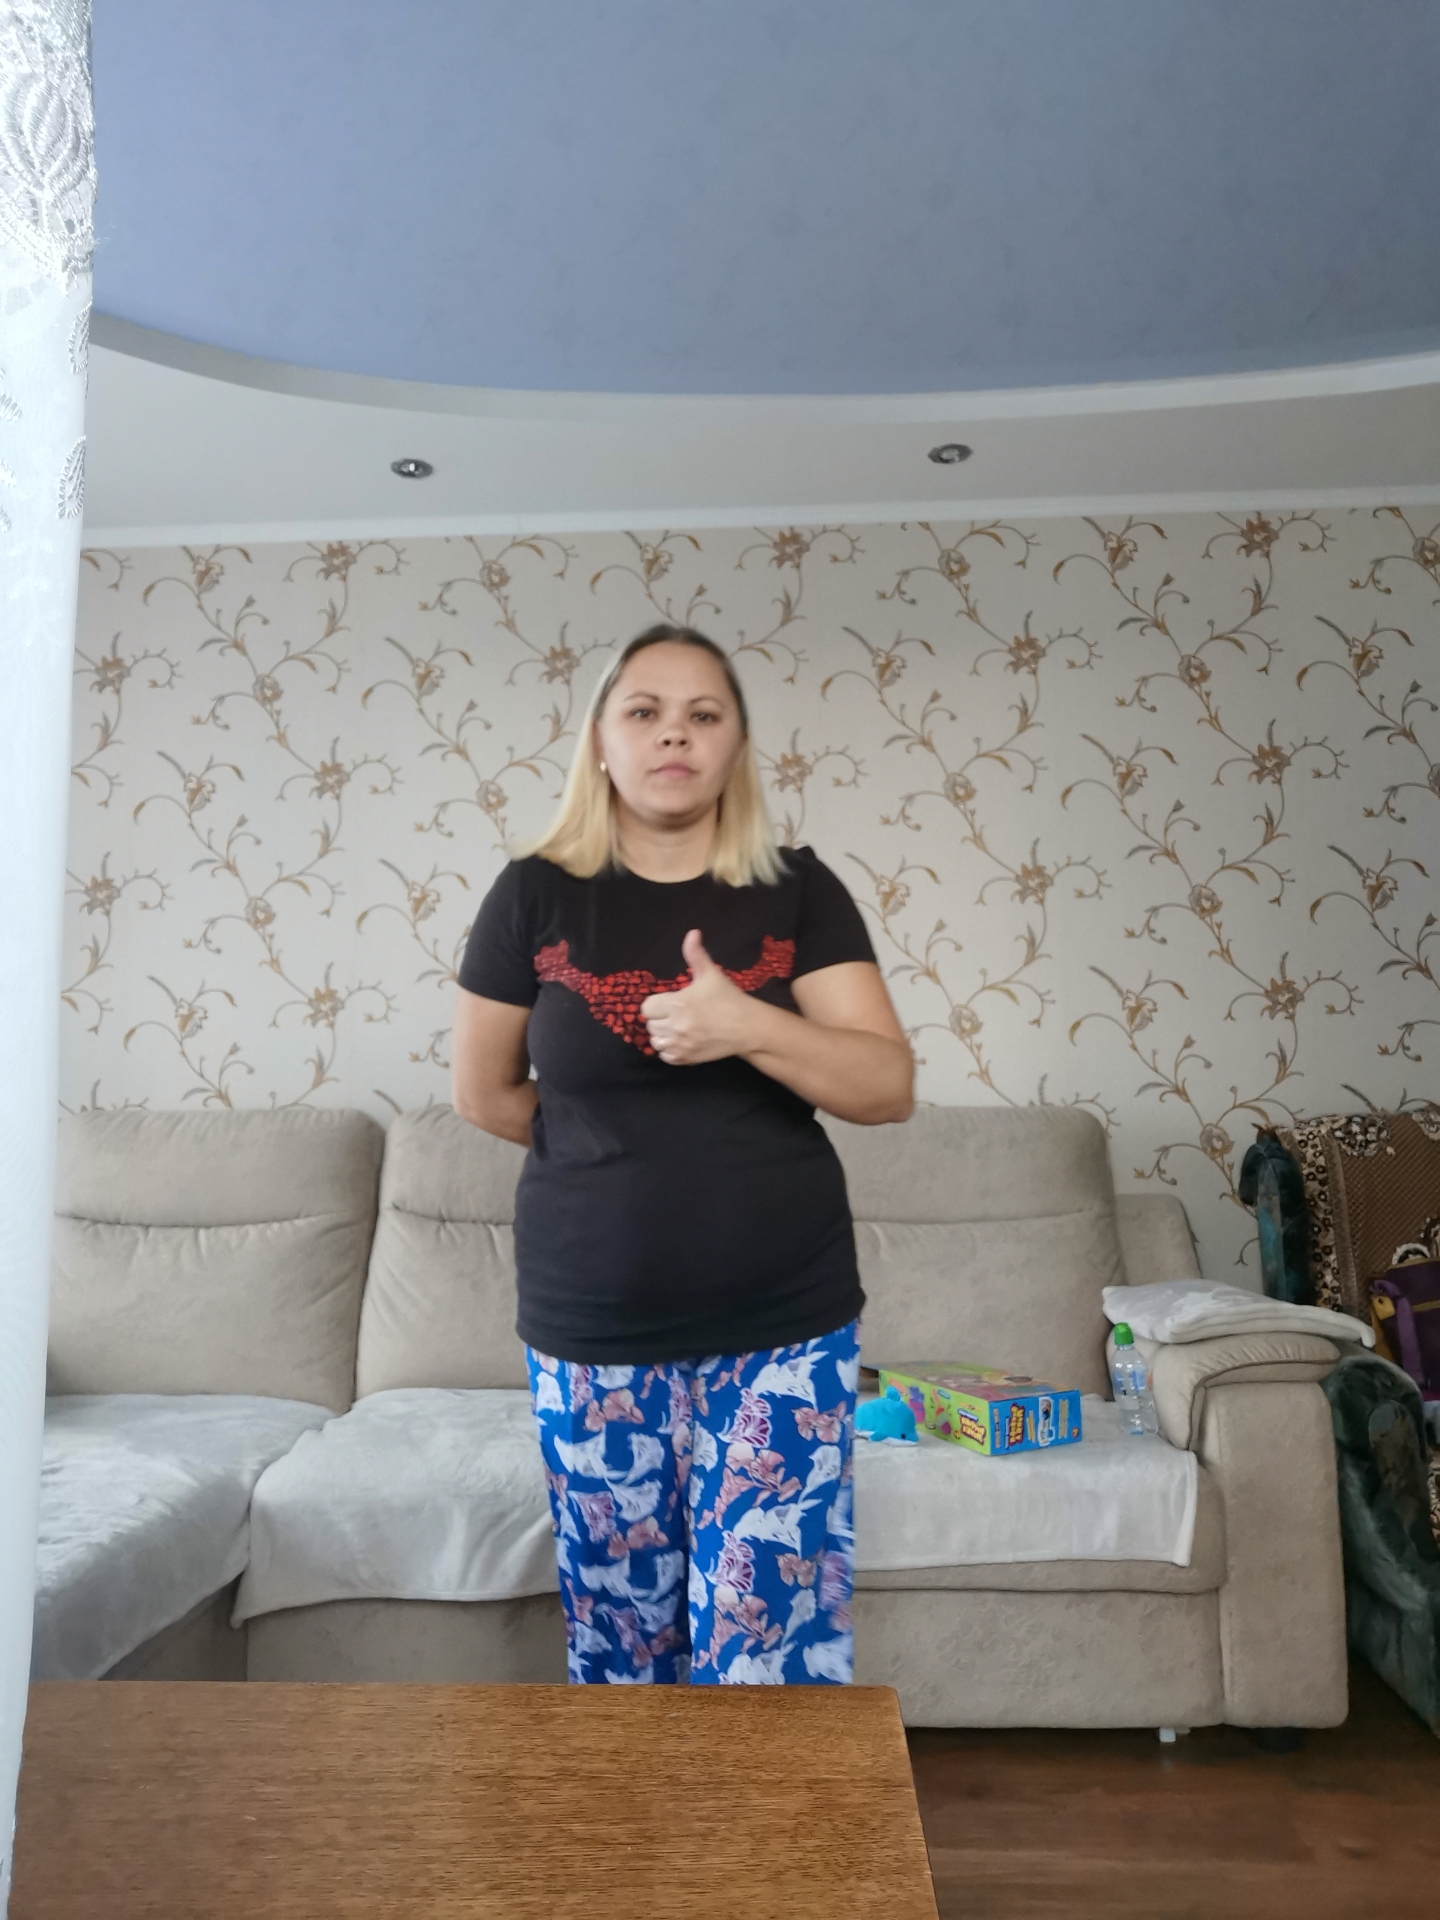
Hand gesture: like